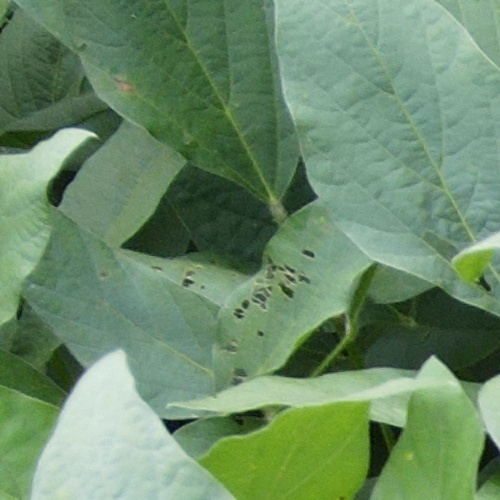
Label: Caterpillar